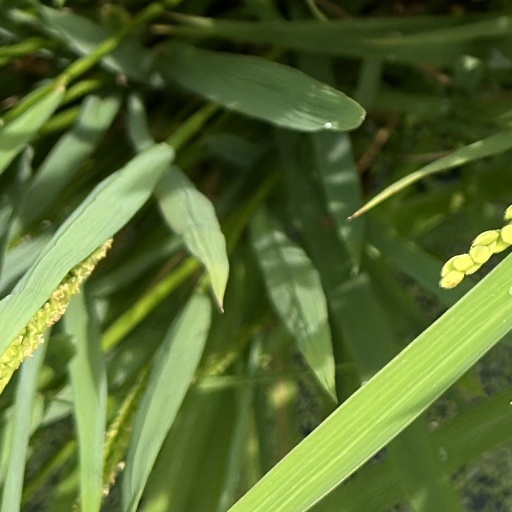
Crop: rice